Jacob Epstein

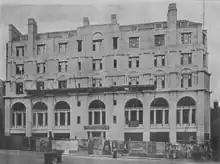
BMA Building July 1908 Agar Street Elevation

Although the six figures representing aspects of medicine and science attracted little attention, the twelve statues representing different stages of life were greatly criticised, notably by the National Vigilance Association, whose offices were opposite the building. Their view that the figures, particularly that of the heavily pregnant "Maternity" and the male nudes, were sexually explicit and insulting to Edwardian sensibilities was taken up by various newspapers. In June 1908 the London Evening Standard described the sculptures as "statuary which no careful father would wish his daughter, or no discriminating young man his fiancée to see." A police officer was called to climb the scaffolding to inspect the statues as was the Bishop of Stepney, Cosmo Gordon Lang, who approved of them. Several other public figures and artists defended the works and, at a meeting of its governing council in July 1908, the BMA agreed to keep them in place.